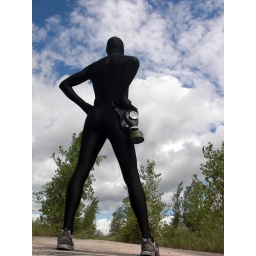
Black Zentai &amp;amp; gas mask out by the train bridge